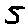
Label: 5